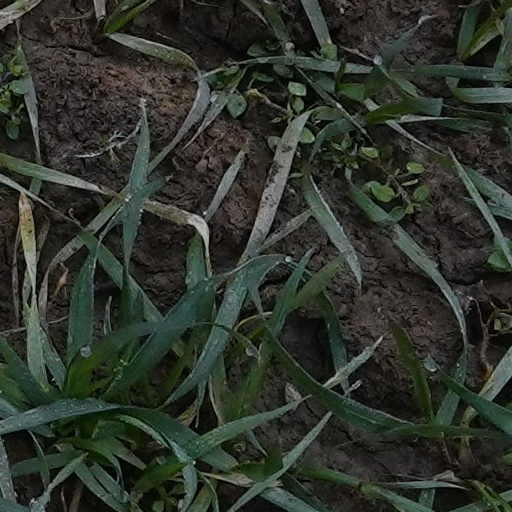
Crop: wheat